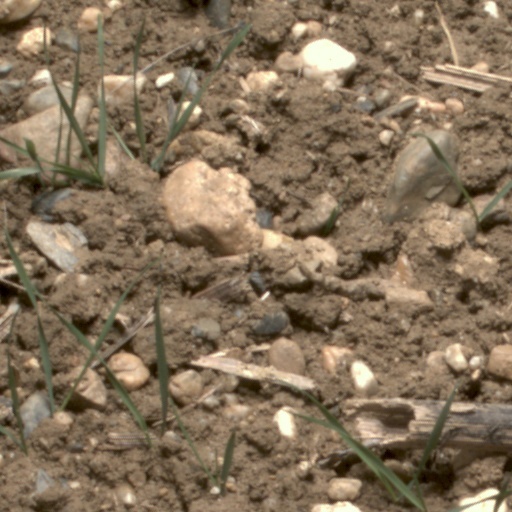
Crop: wheat